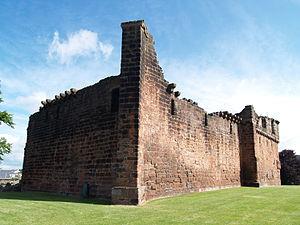
Le château de Penrith est un château du XVᵉ siècle situé dans la ville britannique de Penrith, dans le comté anglais de Cumbria, en face de la gare. Il fait aujourd’hui partie des propriétés de l’English Heritage.